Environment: real
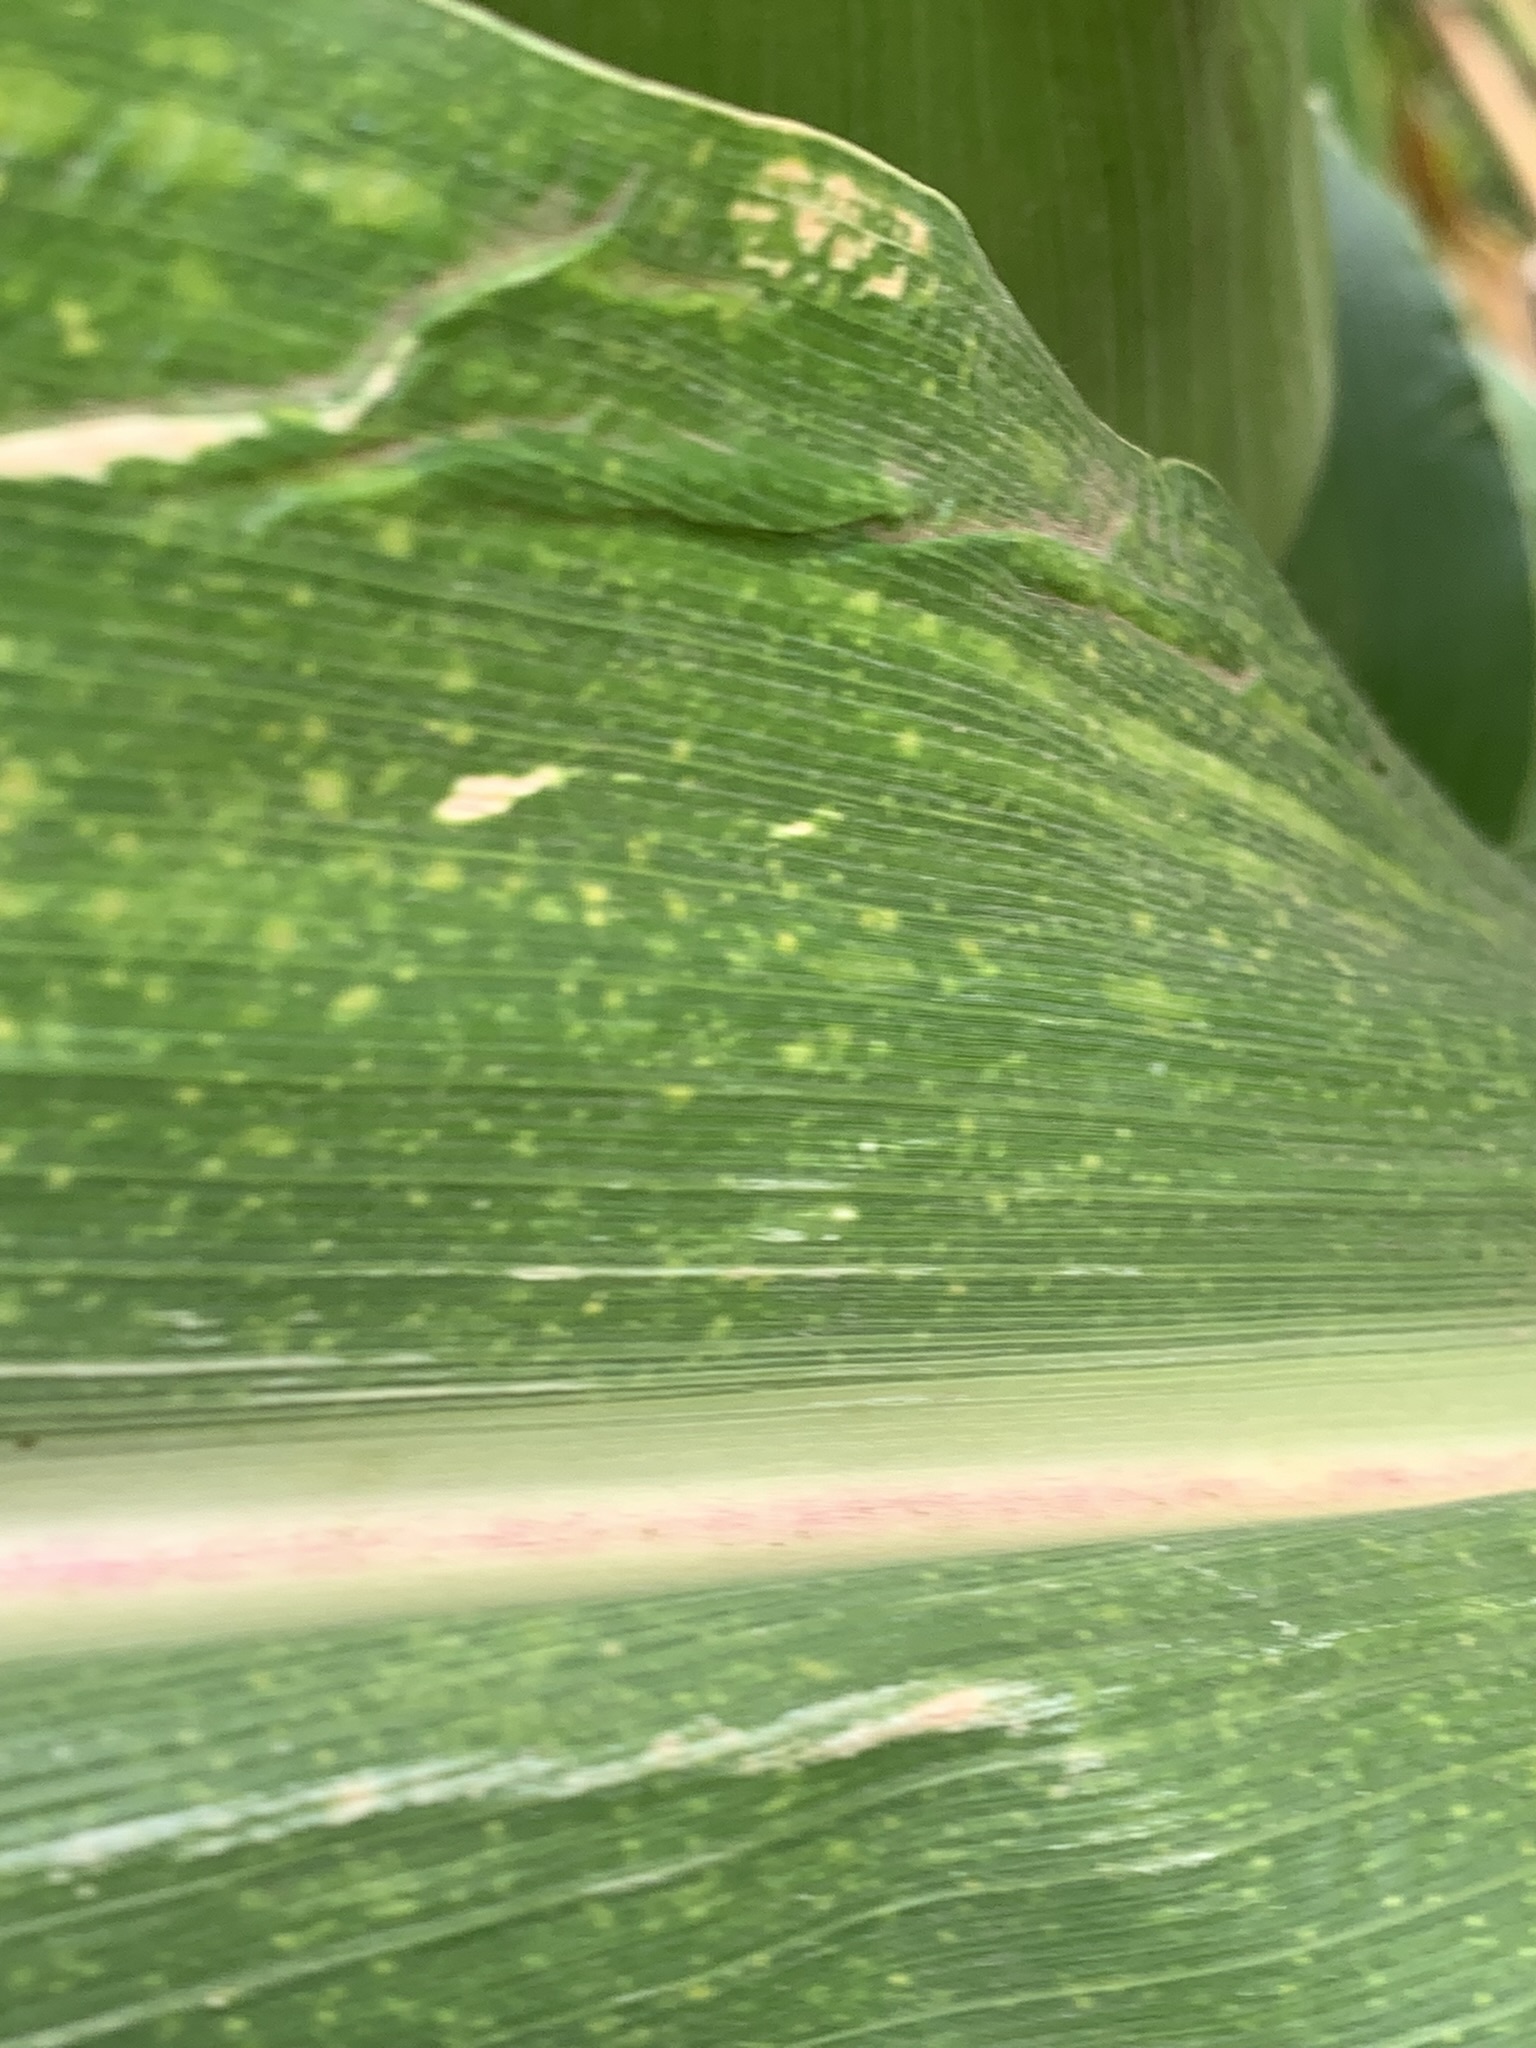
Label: lethal_necrosis